Fort Stanton, Washington, D.C.

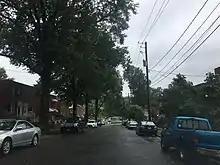
Fort Stanton neighborhood at the intersection of Morris Road and 18th St SE, in September 2018

Fort Stanton is a residential neighborhood in Southeast Washington, D.C. It is bounded by Erie St SE. to the north, Suitland Parkway to the south, 16th St. SE to the west, and 19th Pl SE to the east. The neighborhood is named after the nearby civil War defense Fort Stanton. Fort Stanton is part of Ward 7, represented by Vince Gray. Fort Stanton is situated between the neighborhoods of Anacostia, to the north, Barry Farm to the west, Garfield Heights to the East, and Douglass to the south.